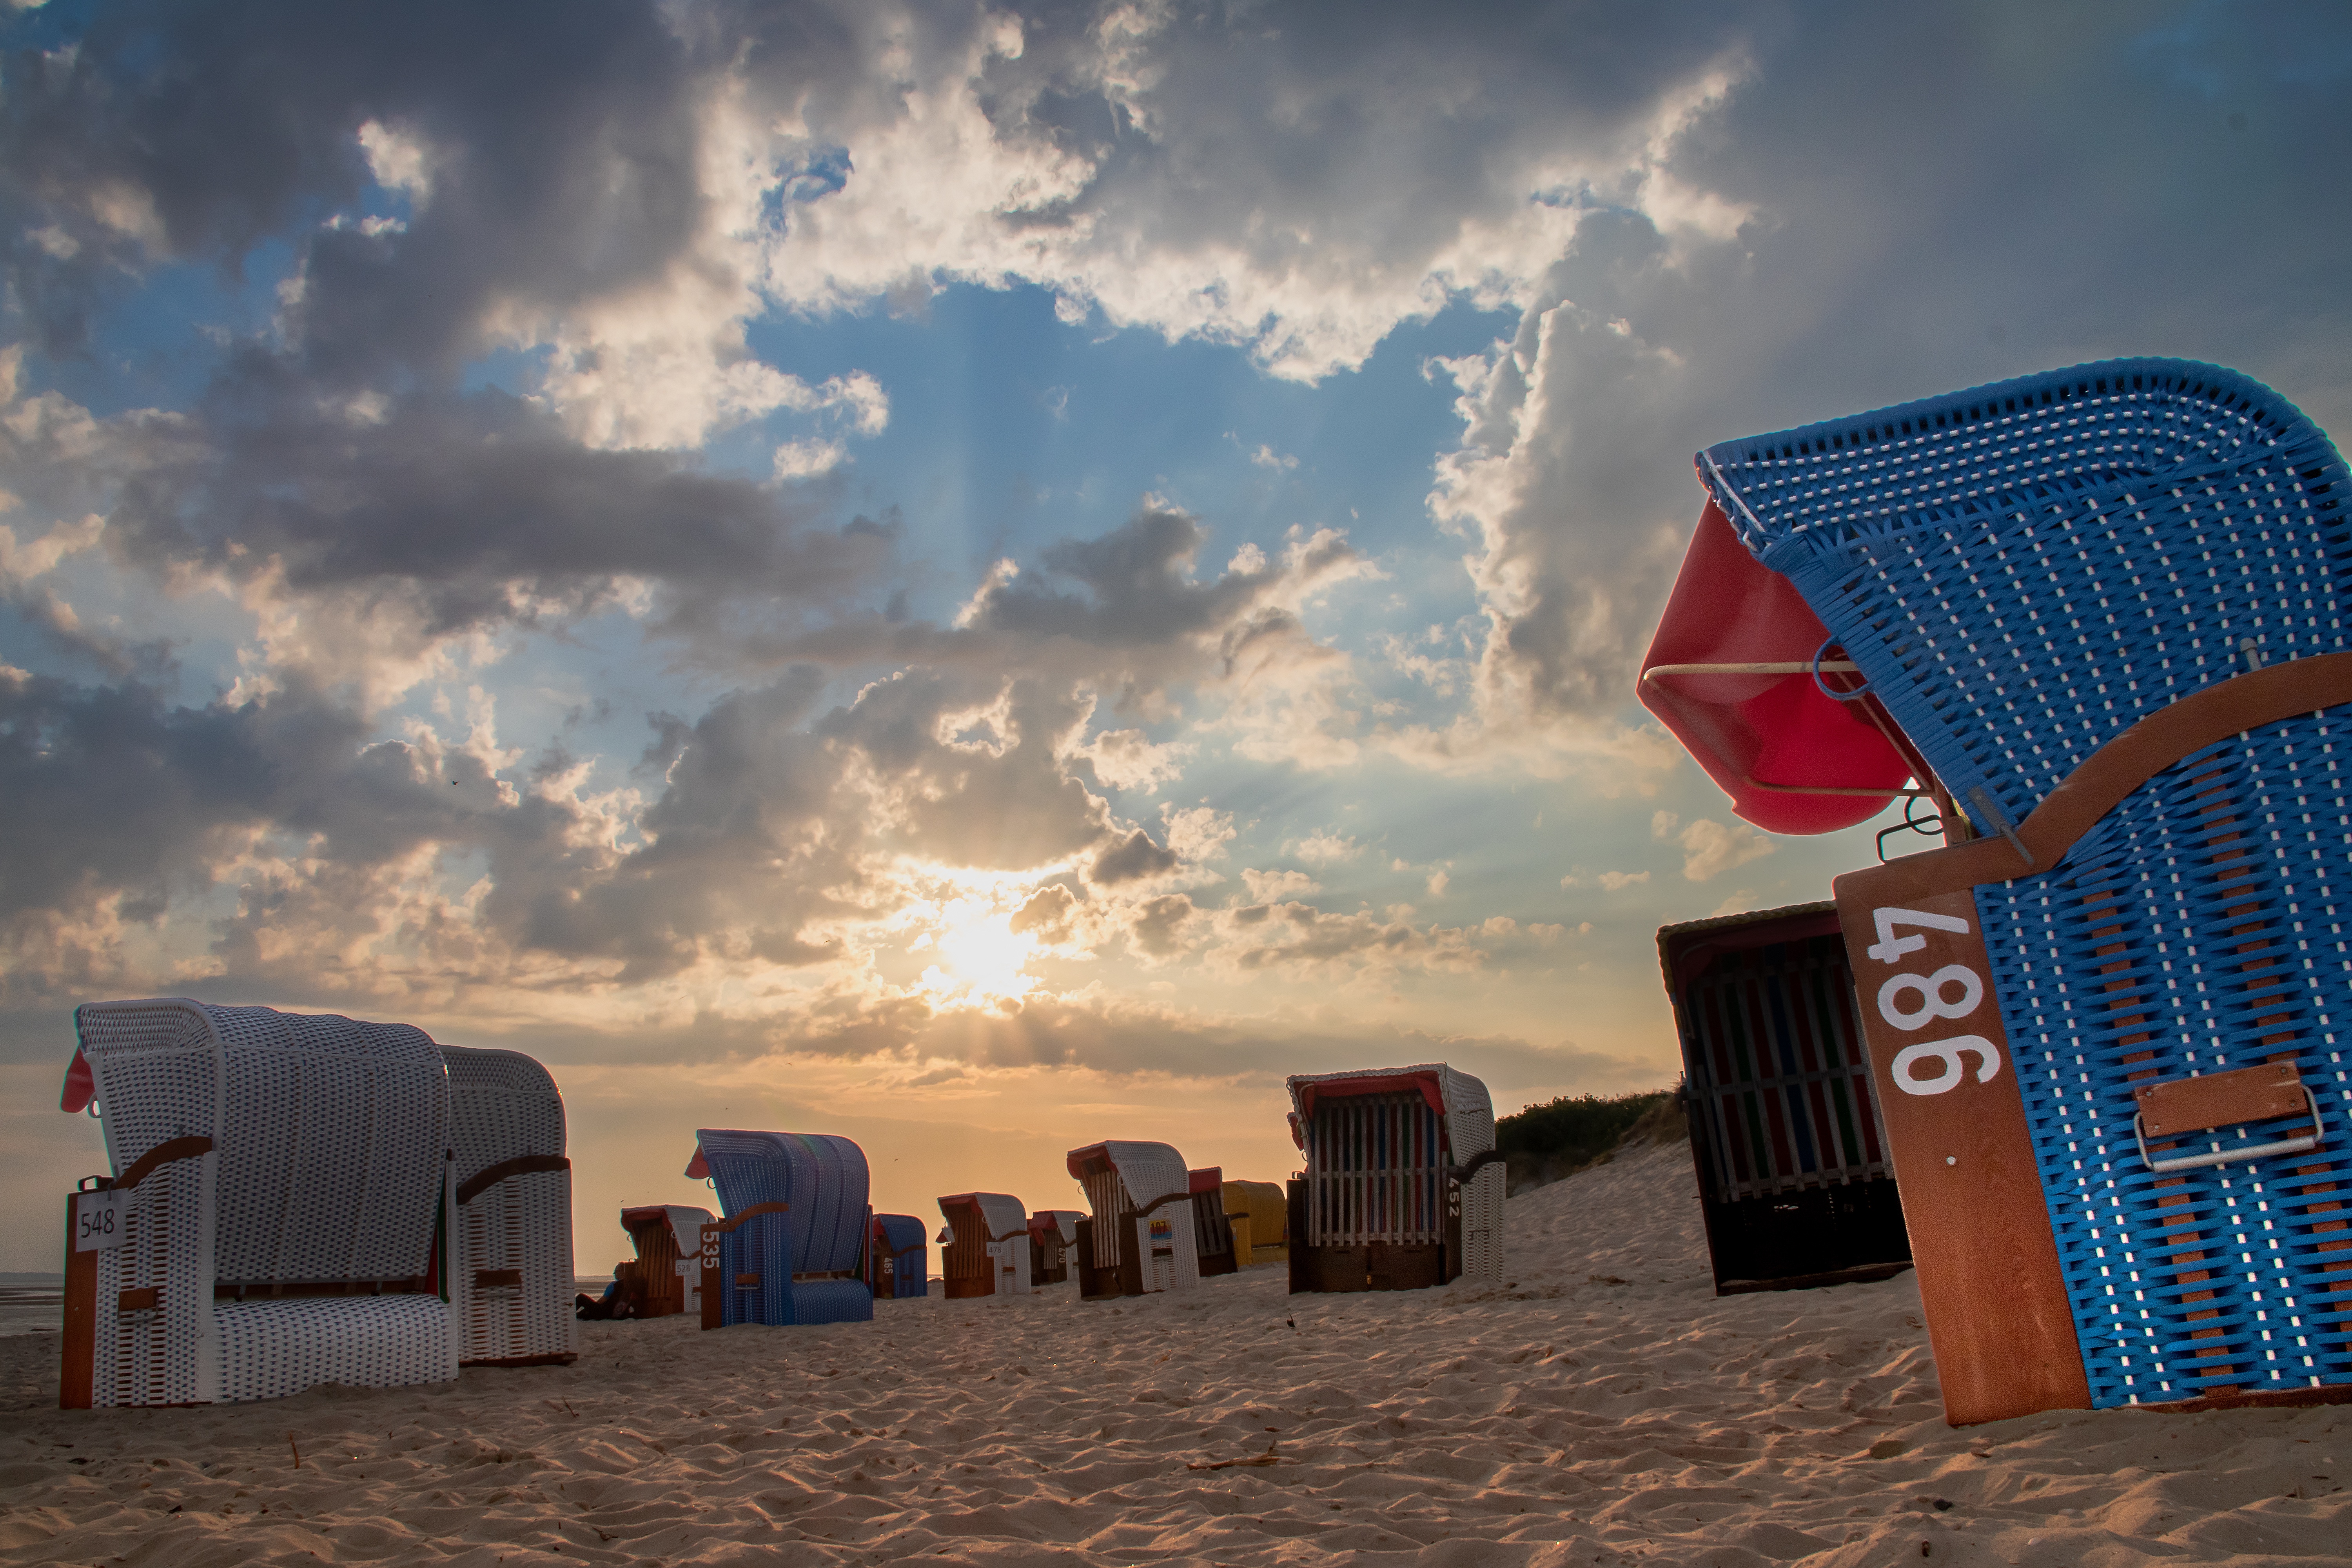
natural, cloud, sky, atmosphere, world, blue, azure, building, sunlight, cumulus, landscape, shade, horizon, wood, Tints and shades, city, beach, sunset, dusk, house, afterglow, sunrise, tree, art, tower block, ocean, meteorological phenomenon, sand, evening, leisure, travel, heat, shadow, sun, sea, rock, tourism, dawn, vacation, roof, room, condominium, coast, tropics, astronomical object